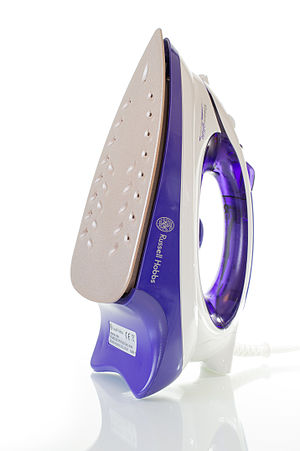
Strygejern / Galleri
Et strygejern er et apparat, der benyttes efter vask til at udglatte stof og klædestykker ved at fjerne rynker og folder ved hjælp af tryk, varme og evt. vanddamp. Det består af en varmeplade og et håndtag. Et strygejern benyttes som regel sammen med et strygebræt, hvorpå det klæde der skal stryges, ligger.